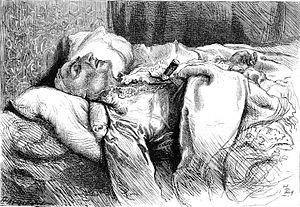
Le Conte de deux cités, parfois intitulé en français Le Conte de deux villes ou Paris et Londres en 1793, est un roman de Charles Dickens publié en feuilleton hebdomadaire du 30 avril au 25 novembre 1859 dans la revue All the Year Round que Dickens vient de fonder ; dans le même temps, il paraît en fascicules mensuels avec des illustrations de Phiz, et aux États-Unis dans Harper's Weekly, mais avec un léger décalage.